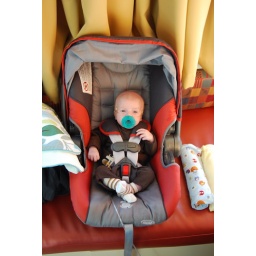
Moses checks out in his car seat and fancy duds.